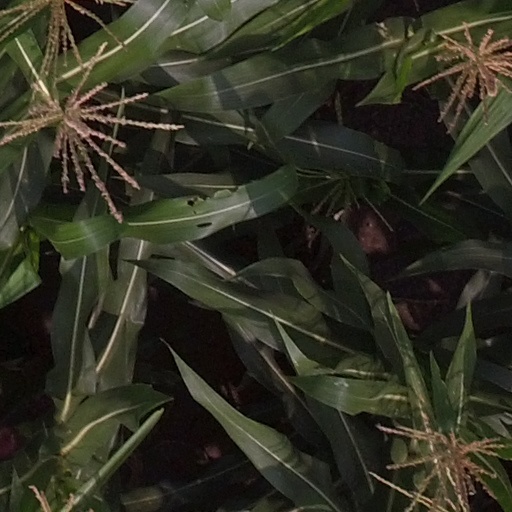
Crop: maize; corn